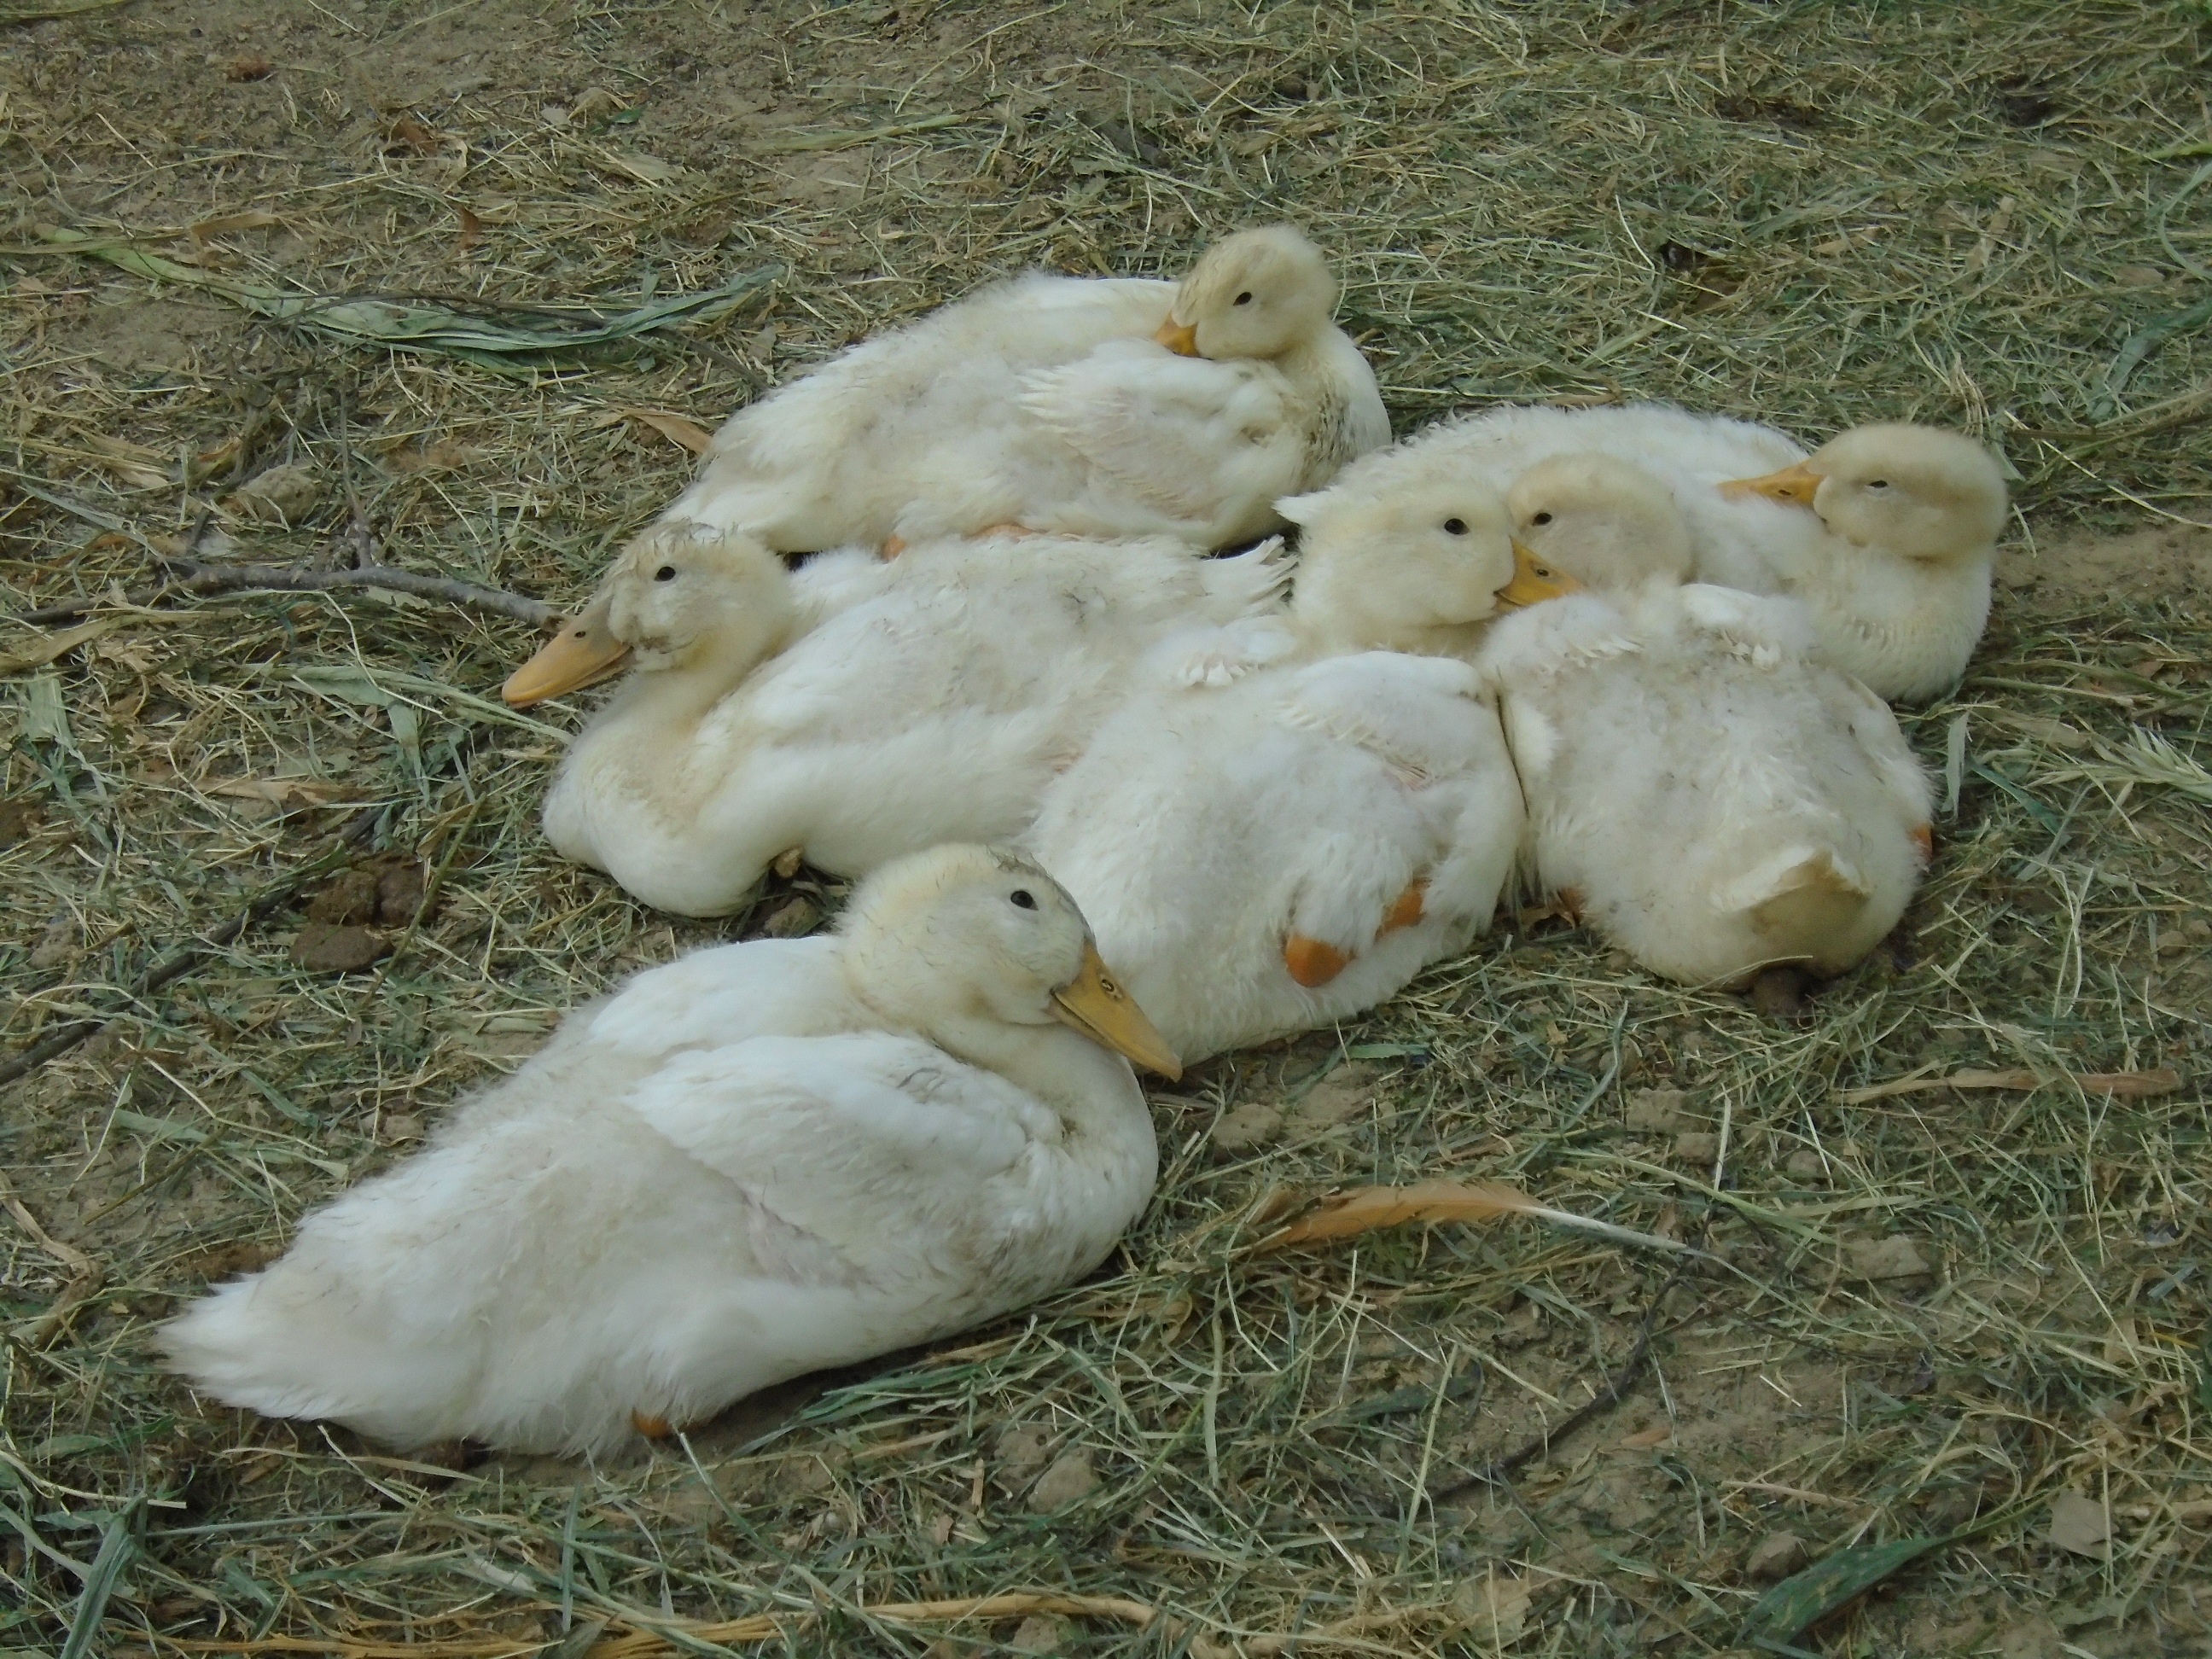
bird, village, winged, chicken, poultry, pets, duck, pipe, animals, duckling, vertebrate, feathered, waterfowl, water bird, ovipositor, home fowl, ducks geese and swans, h zikacsa